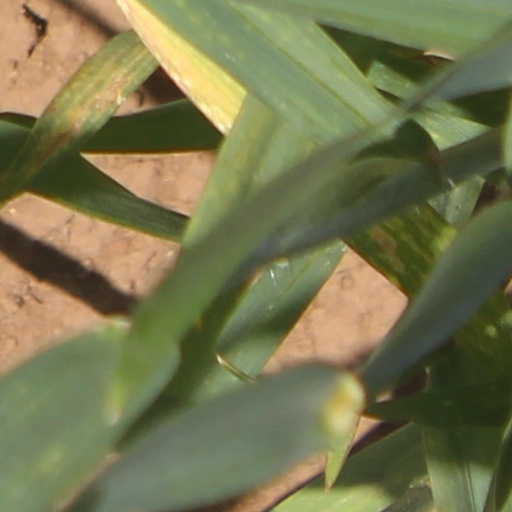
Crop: wheat